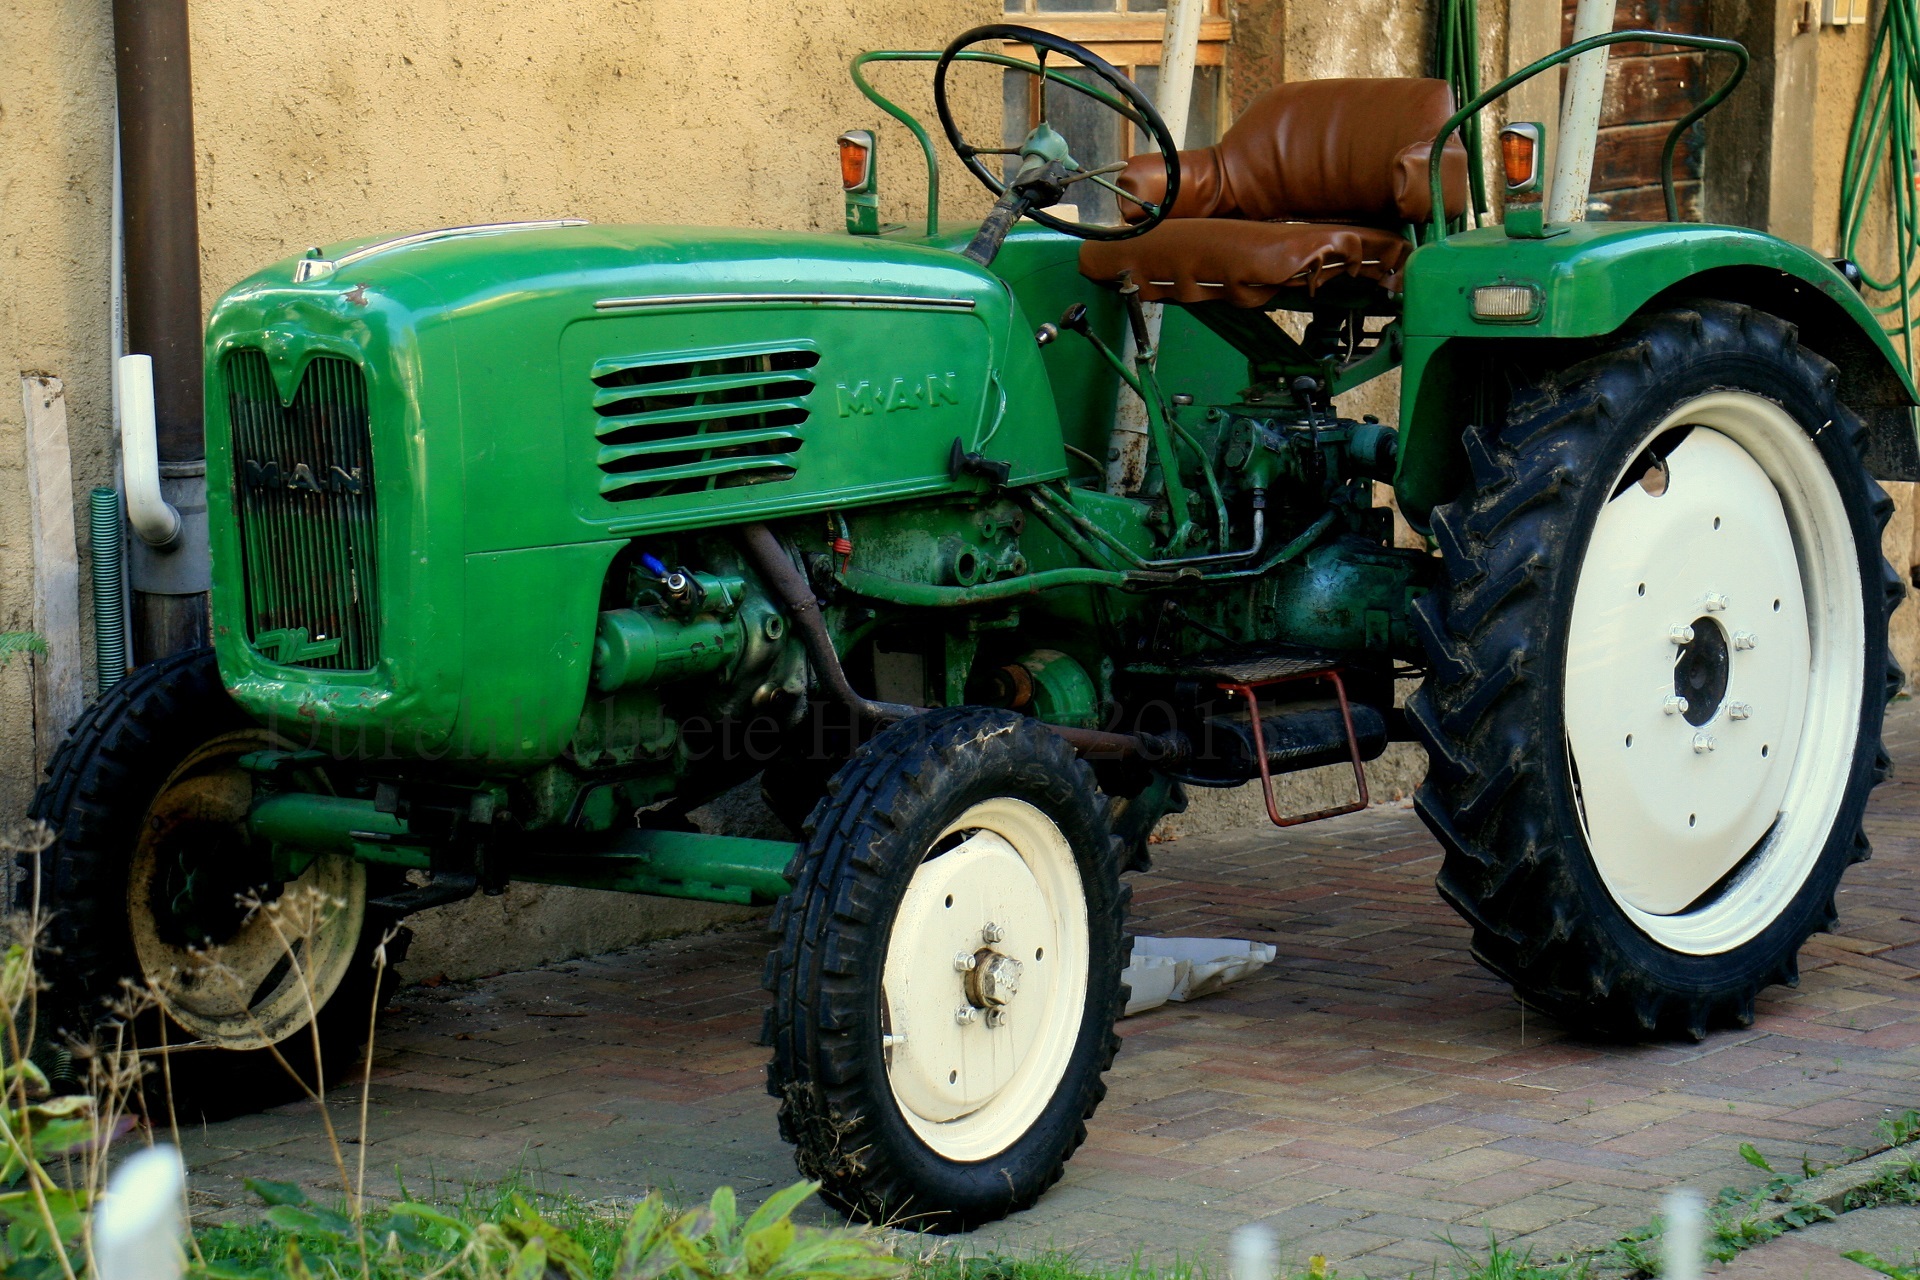
tractor, farm, wheel, green, vehicle, agriculture, motor vehicle, commercial vehicle, agricultural machinery, land vehicle